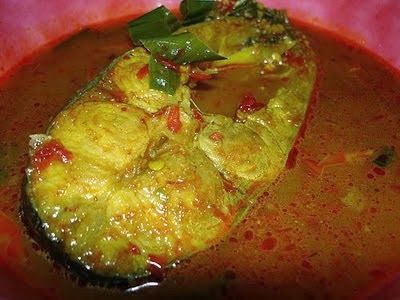
Label: gulai_ikan